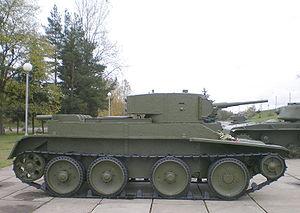
Les chars BT sont une série de chars rapides soviétiques conçus au début des années trente. Ils ont joué un rôle majeur dans le développement de la force blindée soviétique, et ont constitué les premiers modèles de chars disponibles en grand nombre qui permirent de développer des doctrines mécanisées. Même si ces doctrines furent déconsidérées et oubliées juste avant le début de l'invasion allemande, elles ouvrirent la voie à celles, ultérieures, qui utilisèrent le descendant des BT, le T-34.